Periyar River

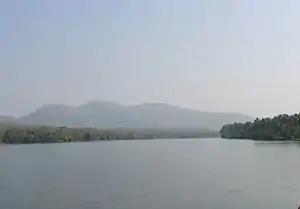
Periyar river at Bhoothathankettu near Kothamangalam, Ernakulam

The Periyar has a total length of approximately and a catchment area of , of which is in Kerala and is in Tamil Nadu.